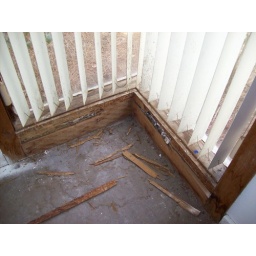
termite damage in garage window facing street